Nicholas van Hoogstraten

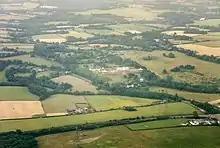
Aerial view of Hamilton Palace, 2002

On the site of the former High Cross House, a former nursing home destroyed by a fire of unknown cause, van Hoogstraten began constructing a private mansion he called Hamilton Palace, at Palehouse Common near Uckfield in East Sussex in the mid-1980s. According to Emma Brockes of "The Guardian" in 2000, Hamilton Palace was named after the capital of Bermuda, where van Hoogstraten owns property.